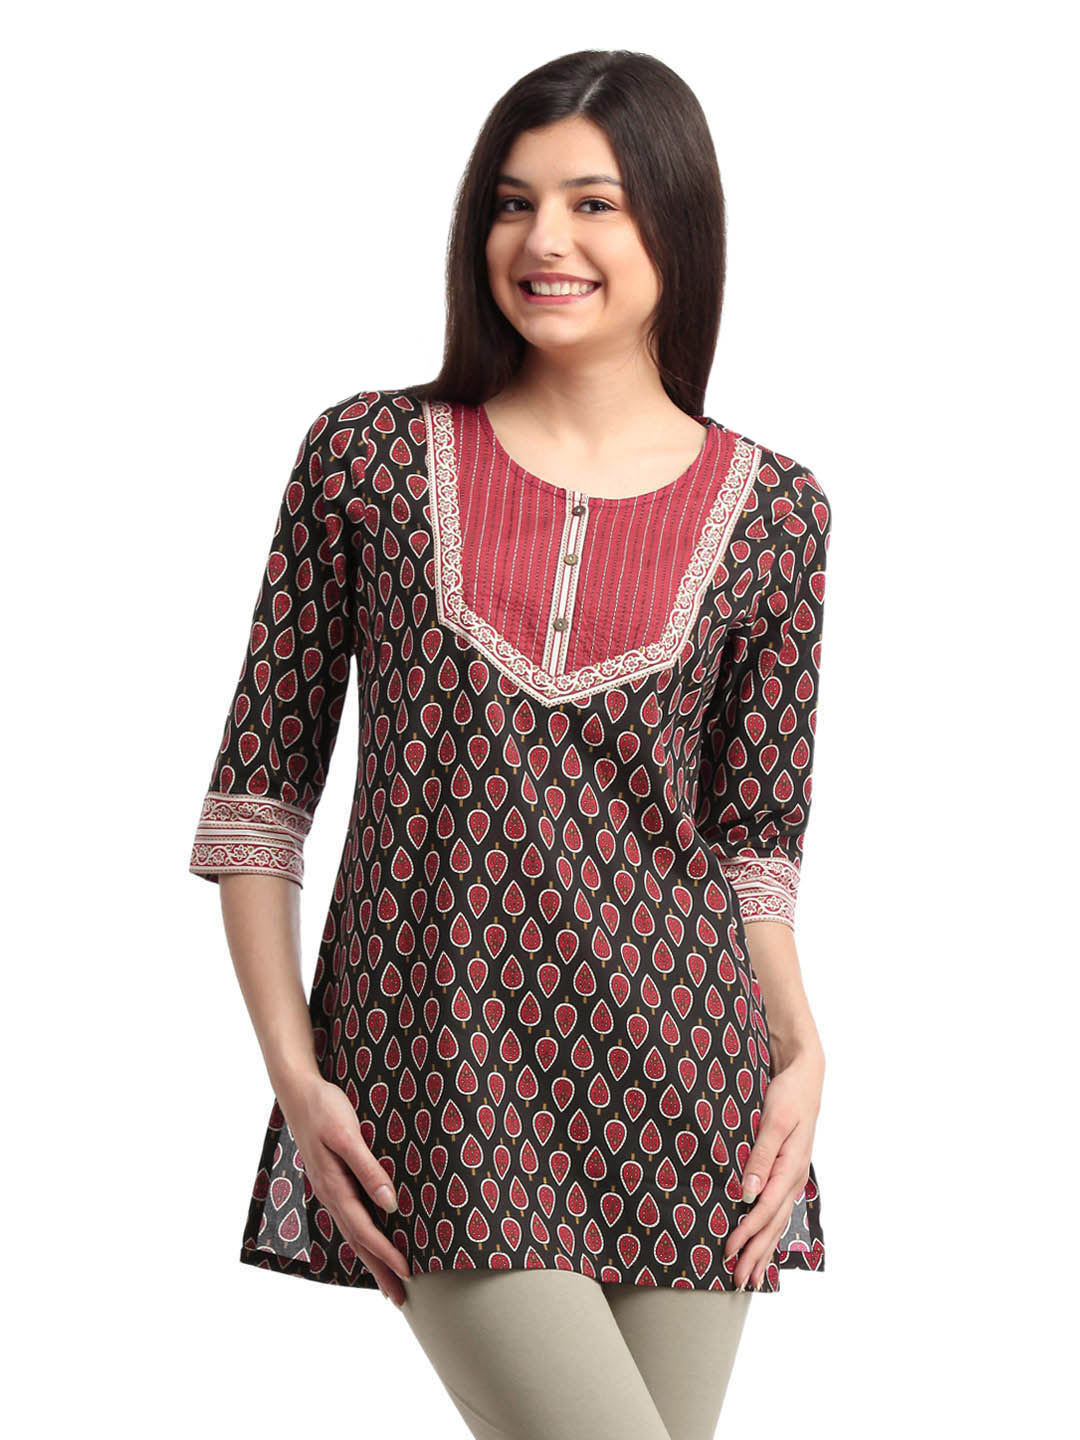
Aurelia Women Black Kurti
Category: Apparel / Topwear / Kurtis
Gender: Women
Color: Black
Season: Summer 2012
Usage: Ethnic